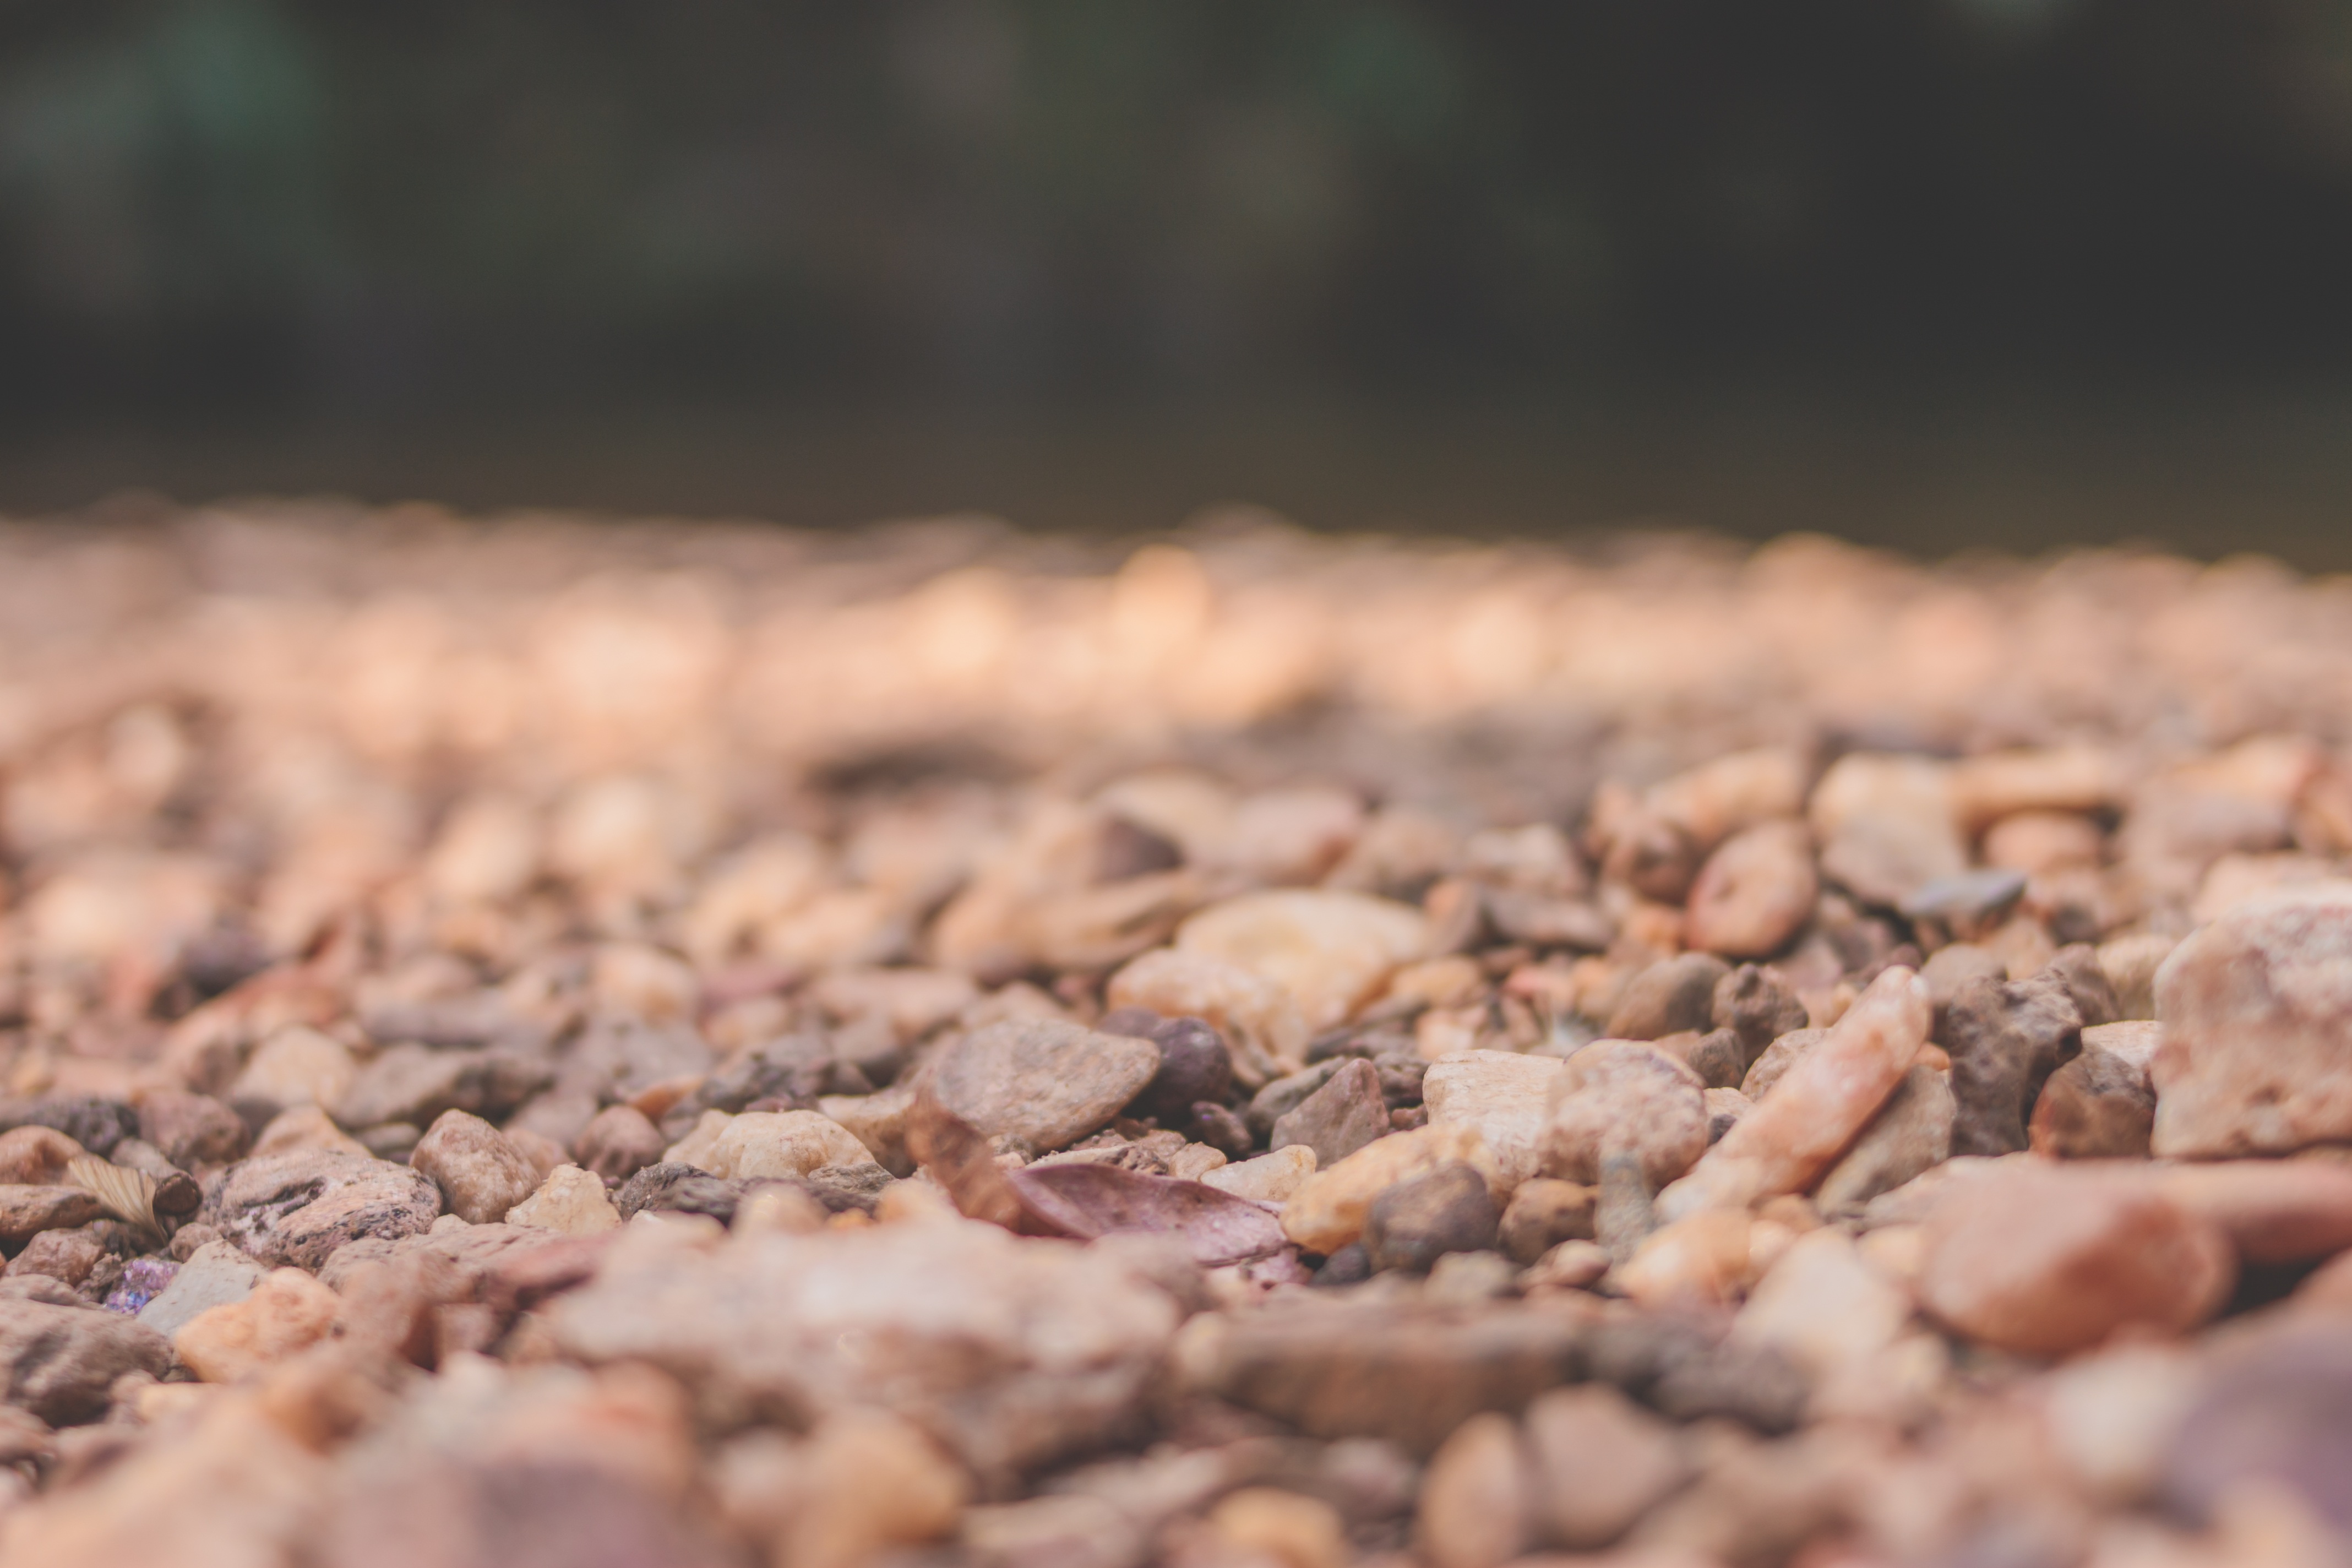
nature, sand, rock, waterfall, blur, wood, leaf, wildlife, food, soil, material, close up, stones, background, macro photography, grass family